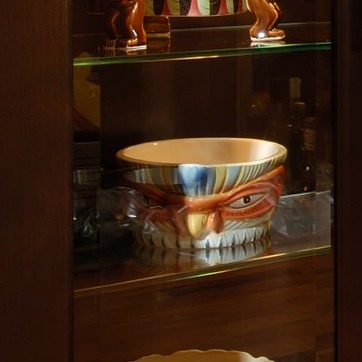
Material: ceramic